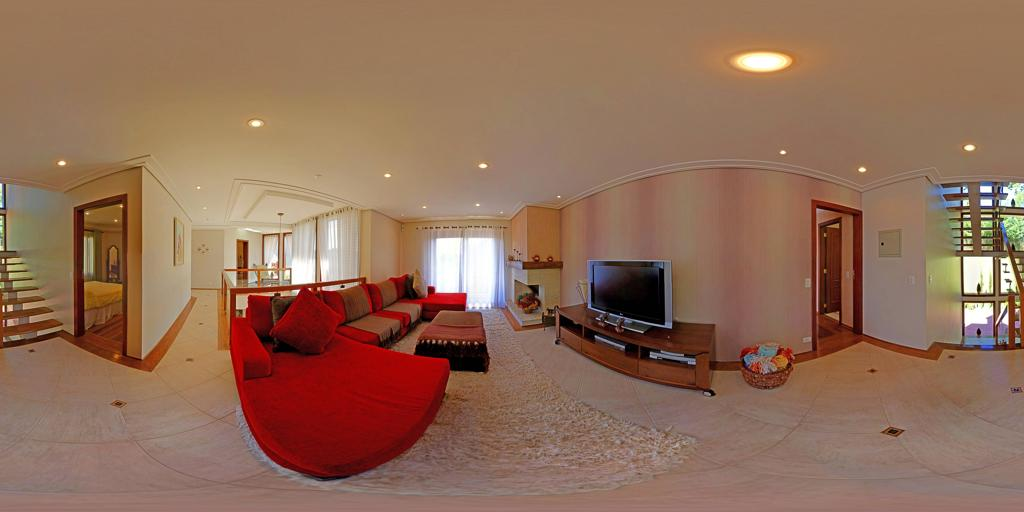
Referred object: TV opposite the sofa

Referred object: the large red sectional sofa

Referred object: the TV opposite the red sofa